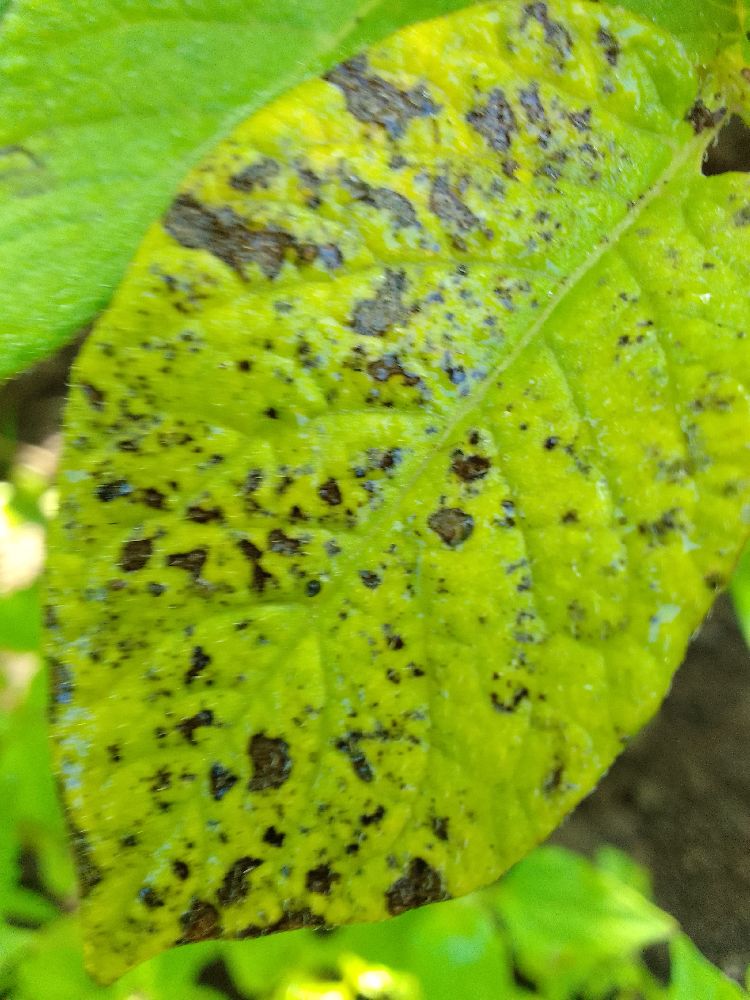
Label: Early blight